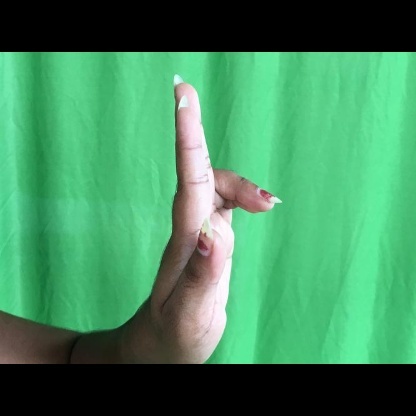
Mudra: Ardhapathaka